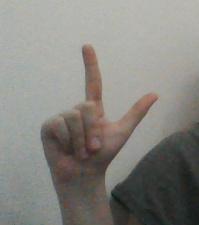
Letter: laam